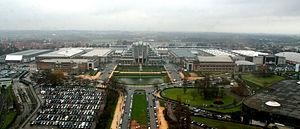
Le Plateau du Heysel est un quartier du nord de Laeken à Bruxelles, délimité par l'autoroute Bruxelles-Anvers ou l'avenue de Meysse, la chaussée romaine, l'avenue Houba-De Strooper et l'avenue du Parc royal et dont l'histoire est fortement liée à celle du domaine royal adjacent. Presque dénué de toute habitation, il est voué, depuis le début du XXᵉ siècle, au divertissement, au tourisme, aux expositions et aux affaires ; il concentre aussi un patrimoine très important - comme l'Atomium -, parsemé dans les deux grands espaces verts que sont le parc de Laeken et le parc d'Osseghem. Il fut aussi le théâtre d'événements importants, tels les expositions universelles de 1935 et de 1958 et le drame du Heysel.
Bruxelles, siège de la plupart des institutions de l'Union européenne, est considérée de facto comme la capitale politique des 27. Cependant, l'Union n'a pas de capitale officielle et aucun projet ne va actuellement dans ce sens.